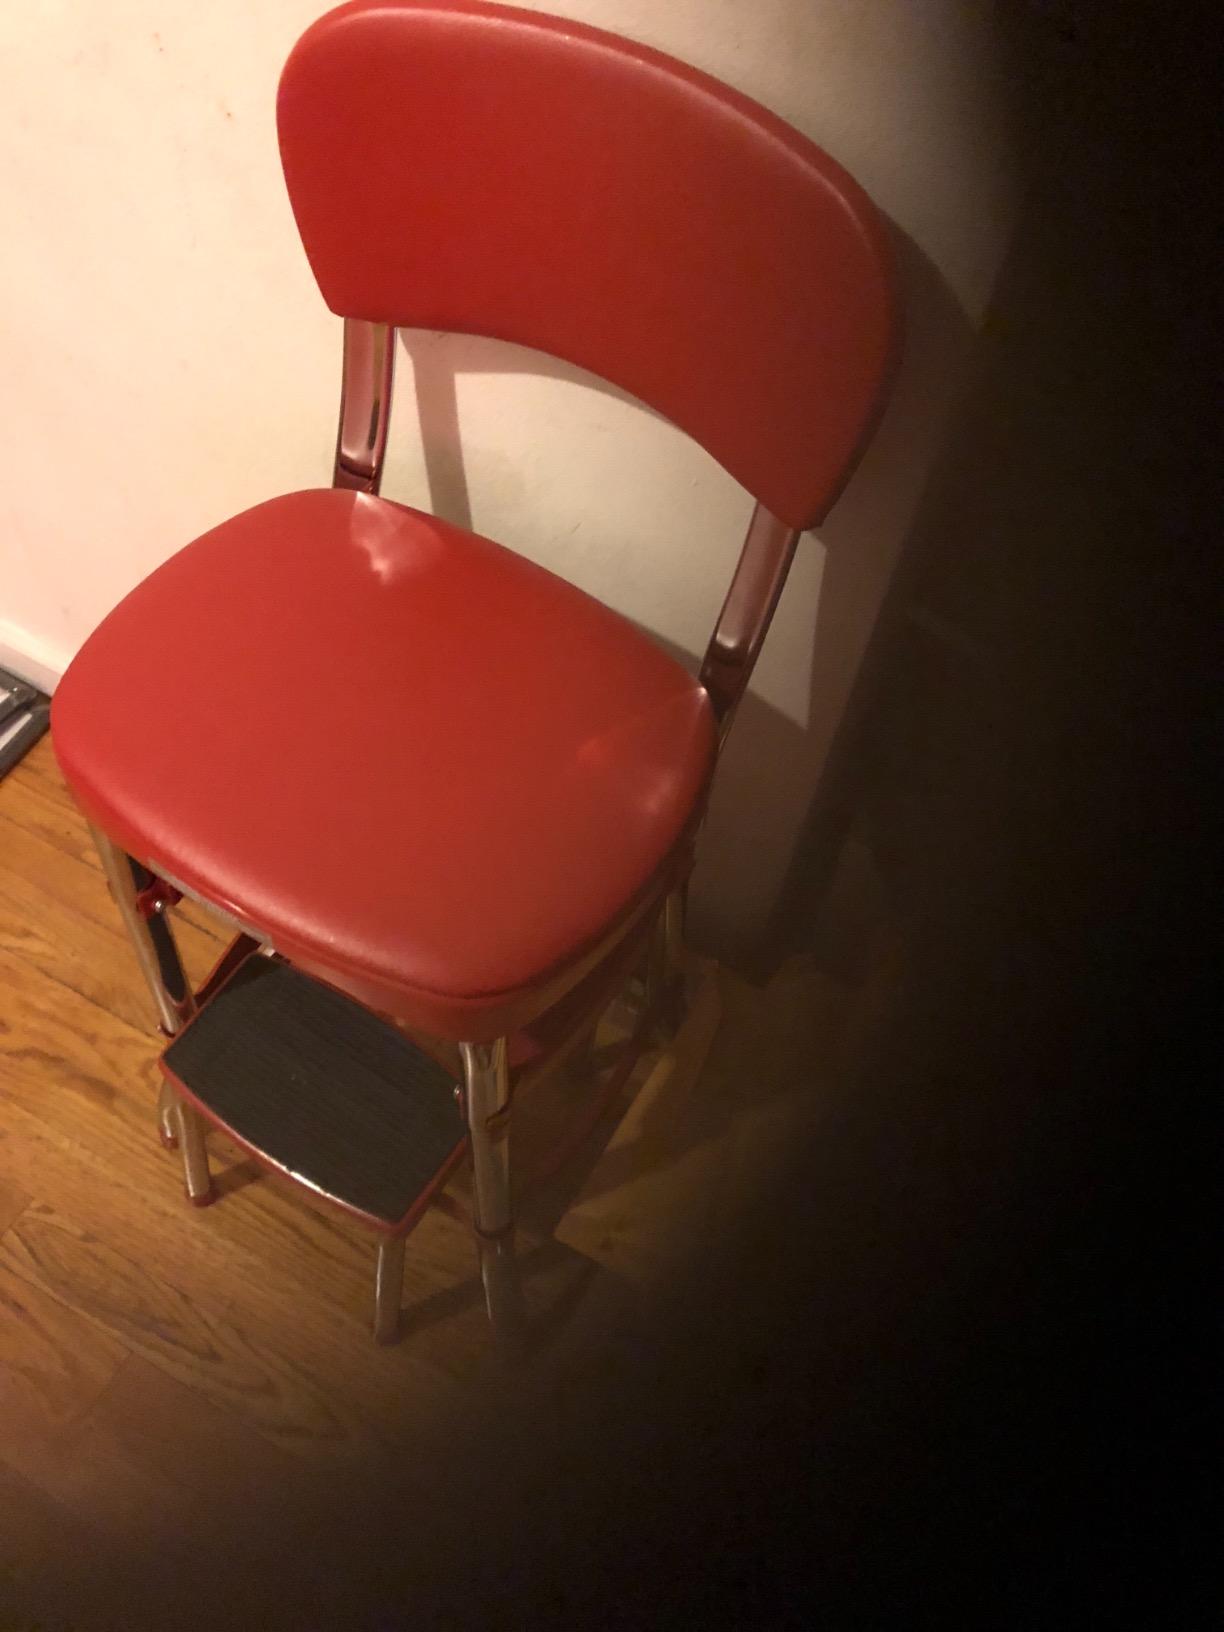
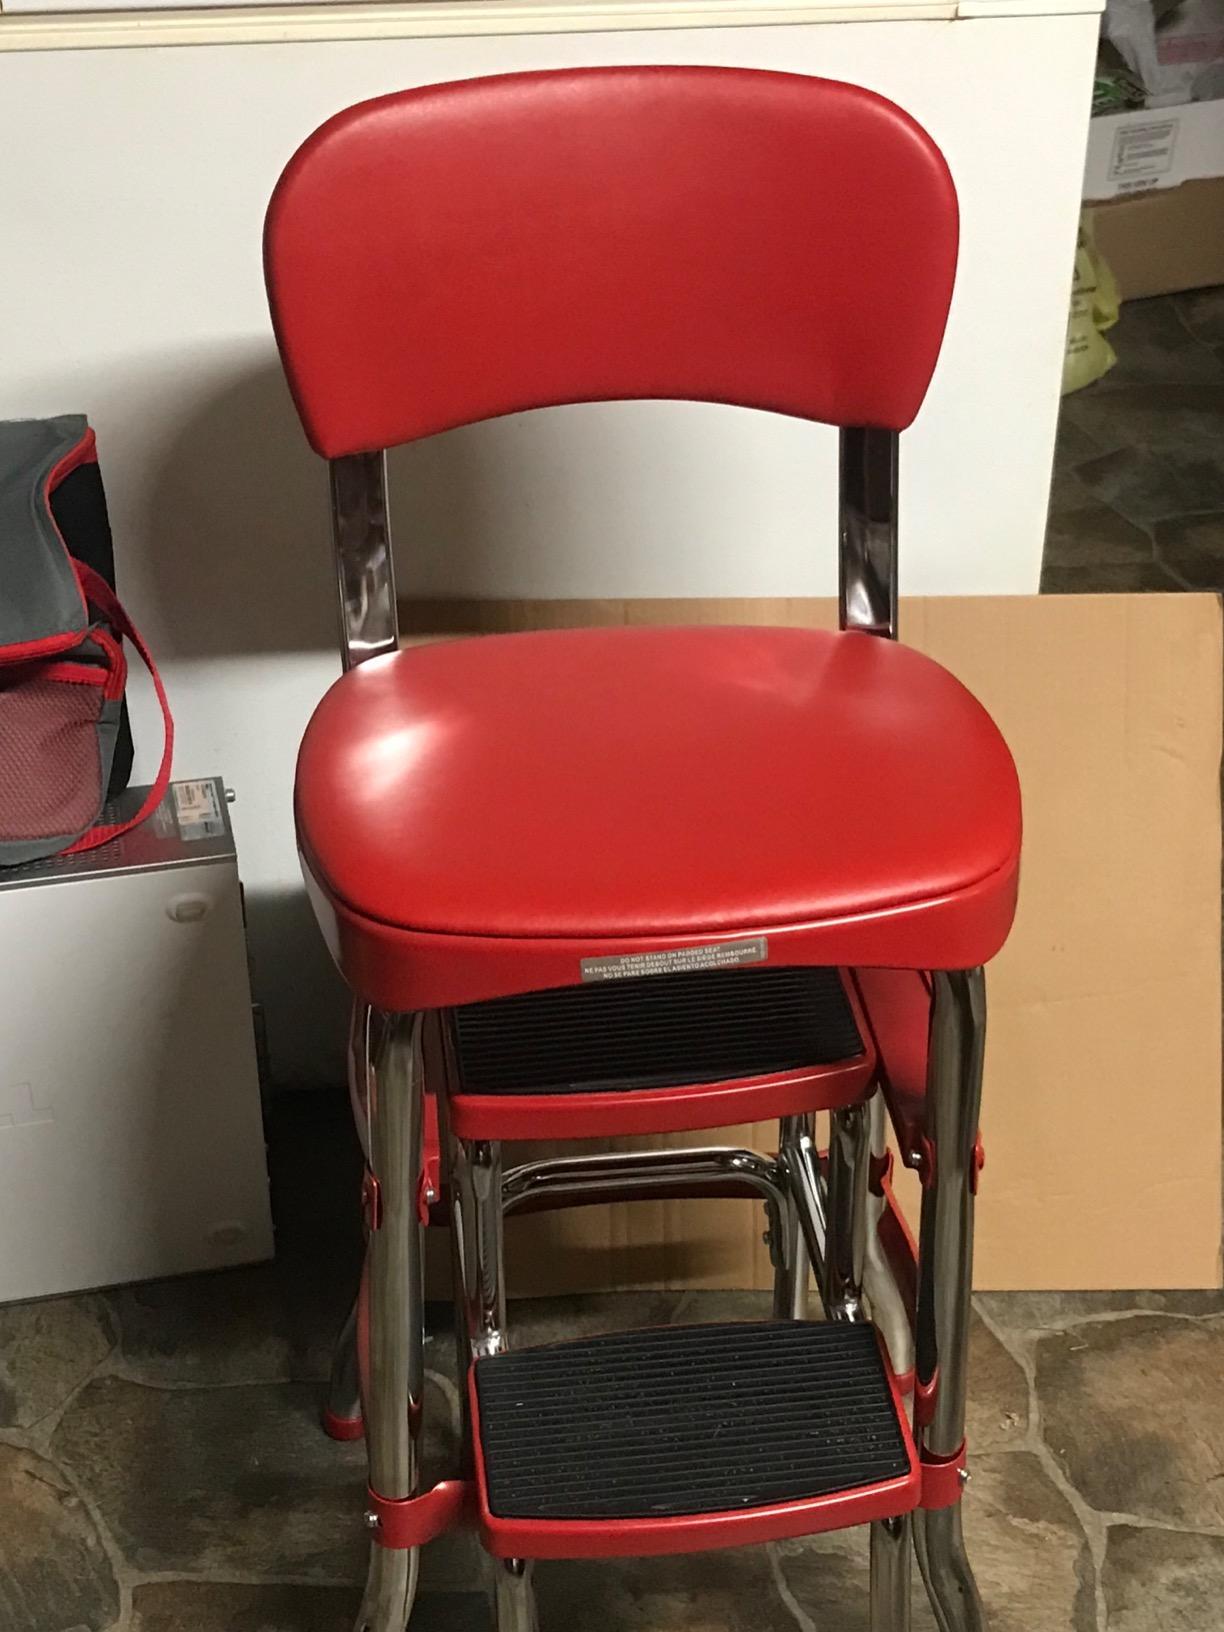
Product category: items_chair
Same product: yes